Popol Vuh

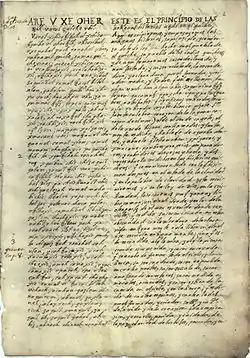
The oldest surviving written account of Popol Vuh (ms c. 1701 by Francisco Ximénez, O.P.)

Popol Vuh (also Popul Vuh or Pop Vuj) is a text recounting the mythology and history of the Kʼicheʼ people of Guatemala, one of the Maya peoples who also inhabit the Mexican states of Chiapas, Campeche, Yucatan and Quintana Roo, as well as areas of Belize, Honduras and El Salvador.